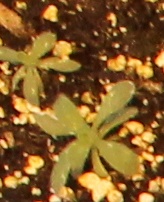
Label: Kochia